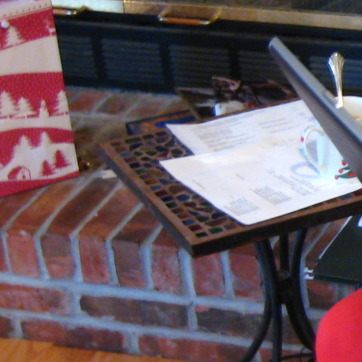
Material: paper